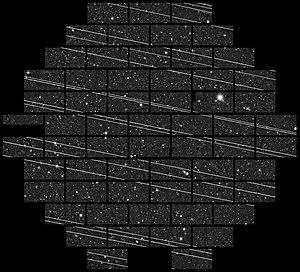
Starlink est un projet d'accès à Internet par satellite proposé par le constructeur aérospatial américain SpaceX reposant sur le déploiement d'une constellation de plusieurs milliers de satellites de télécommunications positionnés sur une orbite terrestre basse. Deux prototypes sont lancés en 2018 et le déploiement des satellites débute en 2019, pour une mise en service en 2020. Pour atteindre ses objectifs commerciaux, SpaceX prévoit de maintenir à terme 12 000 satellites opérationnels en orbite basse alors qu'il n'y a aujourd'hui que 2 000 satellites en activité. Il est néanmoins prévu que la constellation initiale ne comporte au cours des premières années que 1 600 satellites pour affiner les techniques à mettre en œuvre avant le déploiement d'une constellation complète.